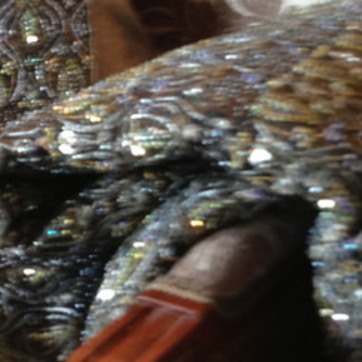
Material: fabric